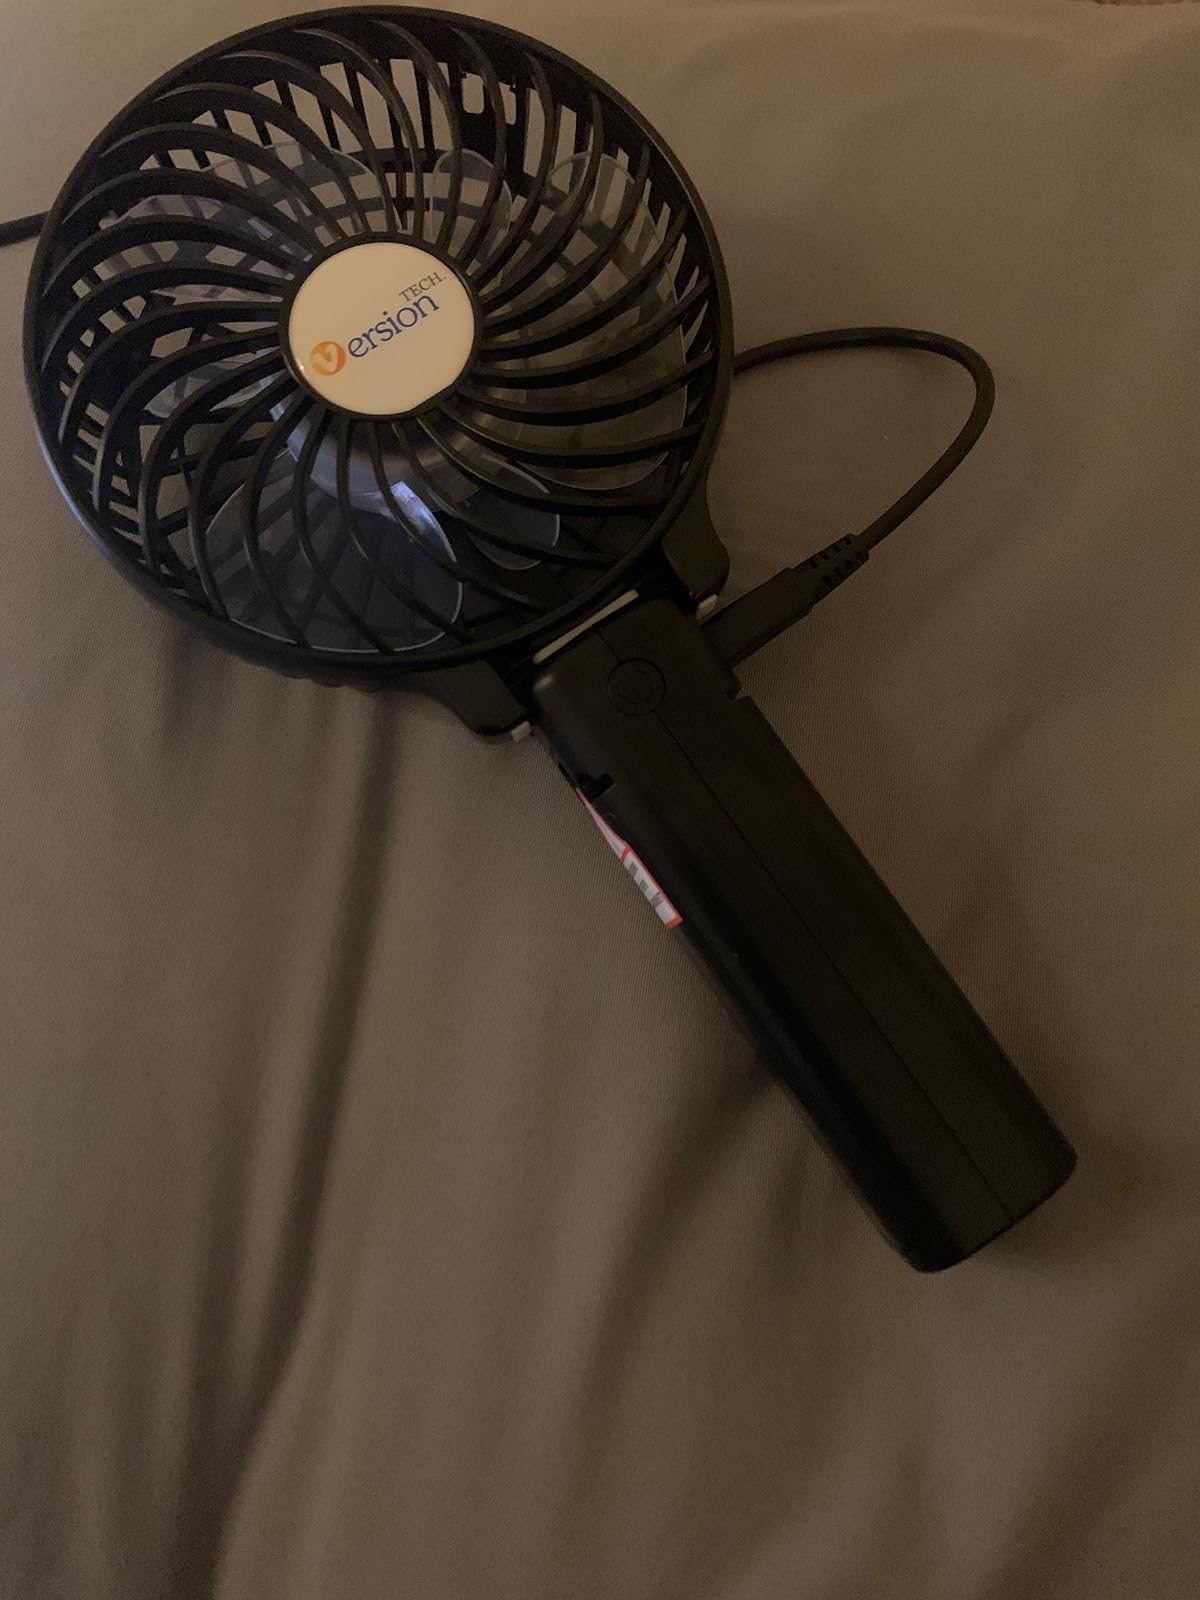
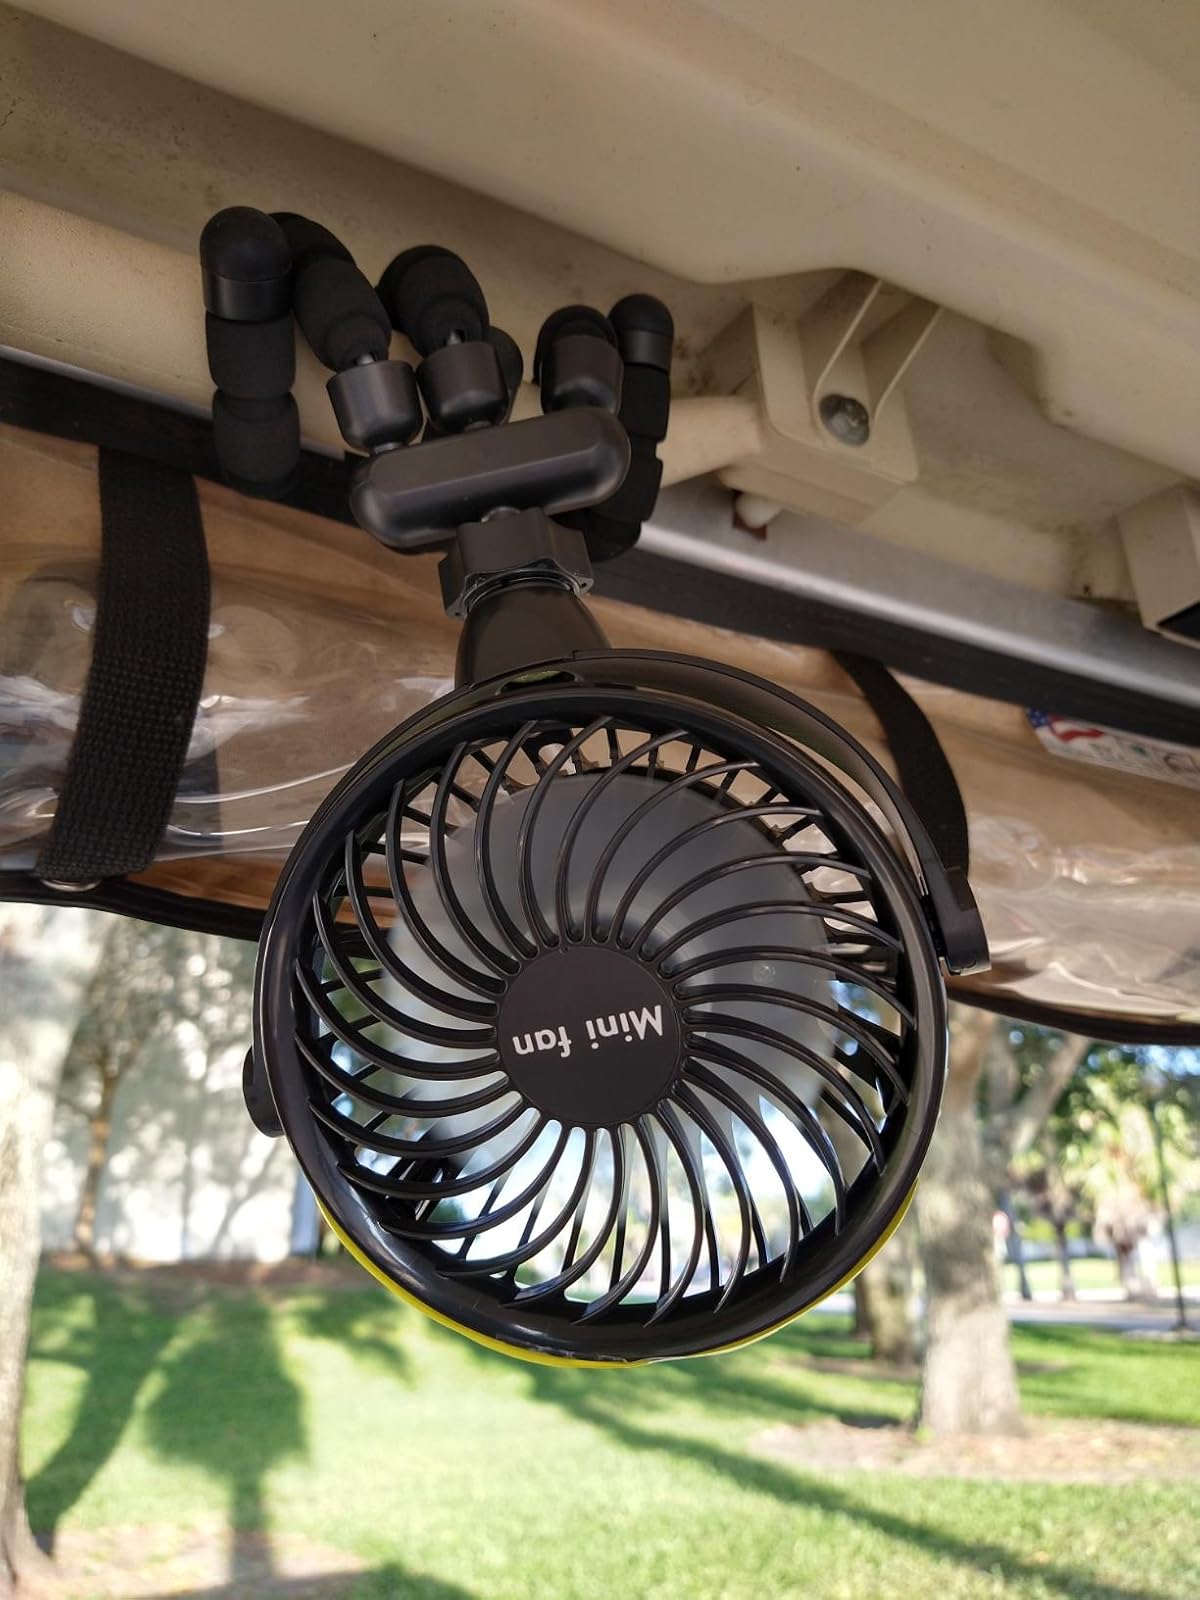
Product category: fan
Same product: no